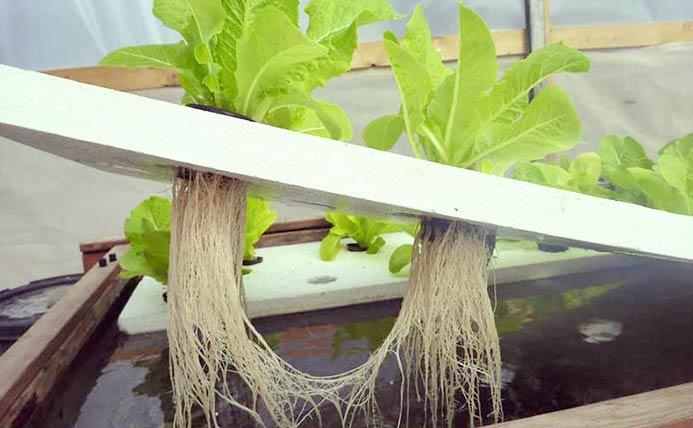
Bomba jeupe lenye matundu madogo madogo, likiwa limeoteshwa mboga za majani, hiki ni kilimo cha umwagiliaji ambacho hutegemea maji tu, na huweza kukifanya sehemu yeyote bila kujali msimu.